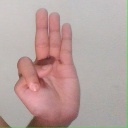
अक्षर: भ